College Hill Presbyterian Church

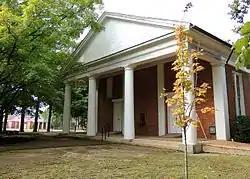

College Hill Presbyterian Church, located just outside Oxford, Mississippi, USA, at College Hill, is an historic church and a member of the Presbyterian Church in America (PCA). It is listed on the National Register of Historic Places.